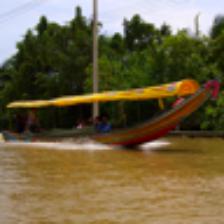
Label: NonHuman